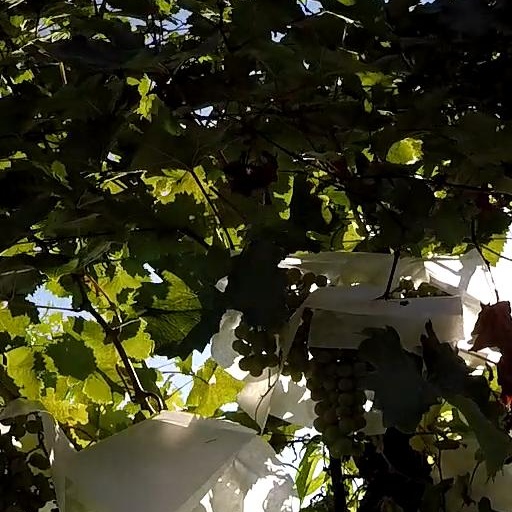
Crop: grape